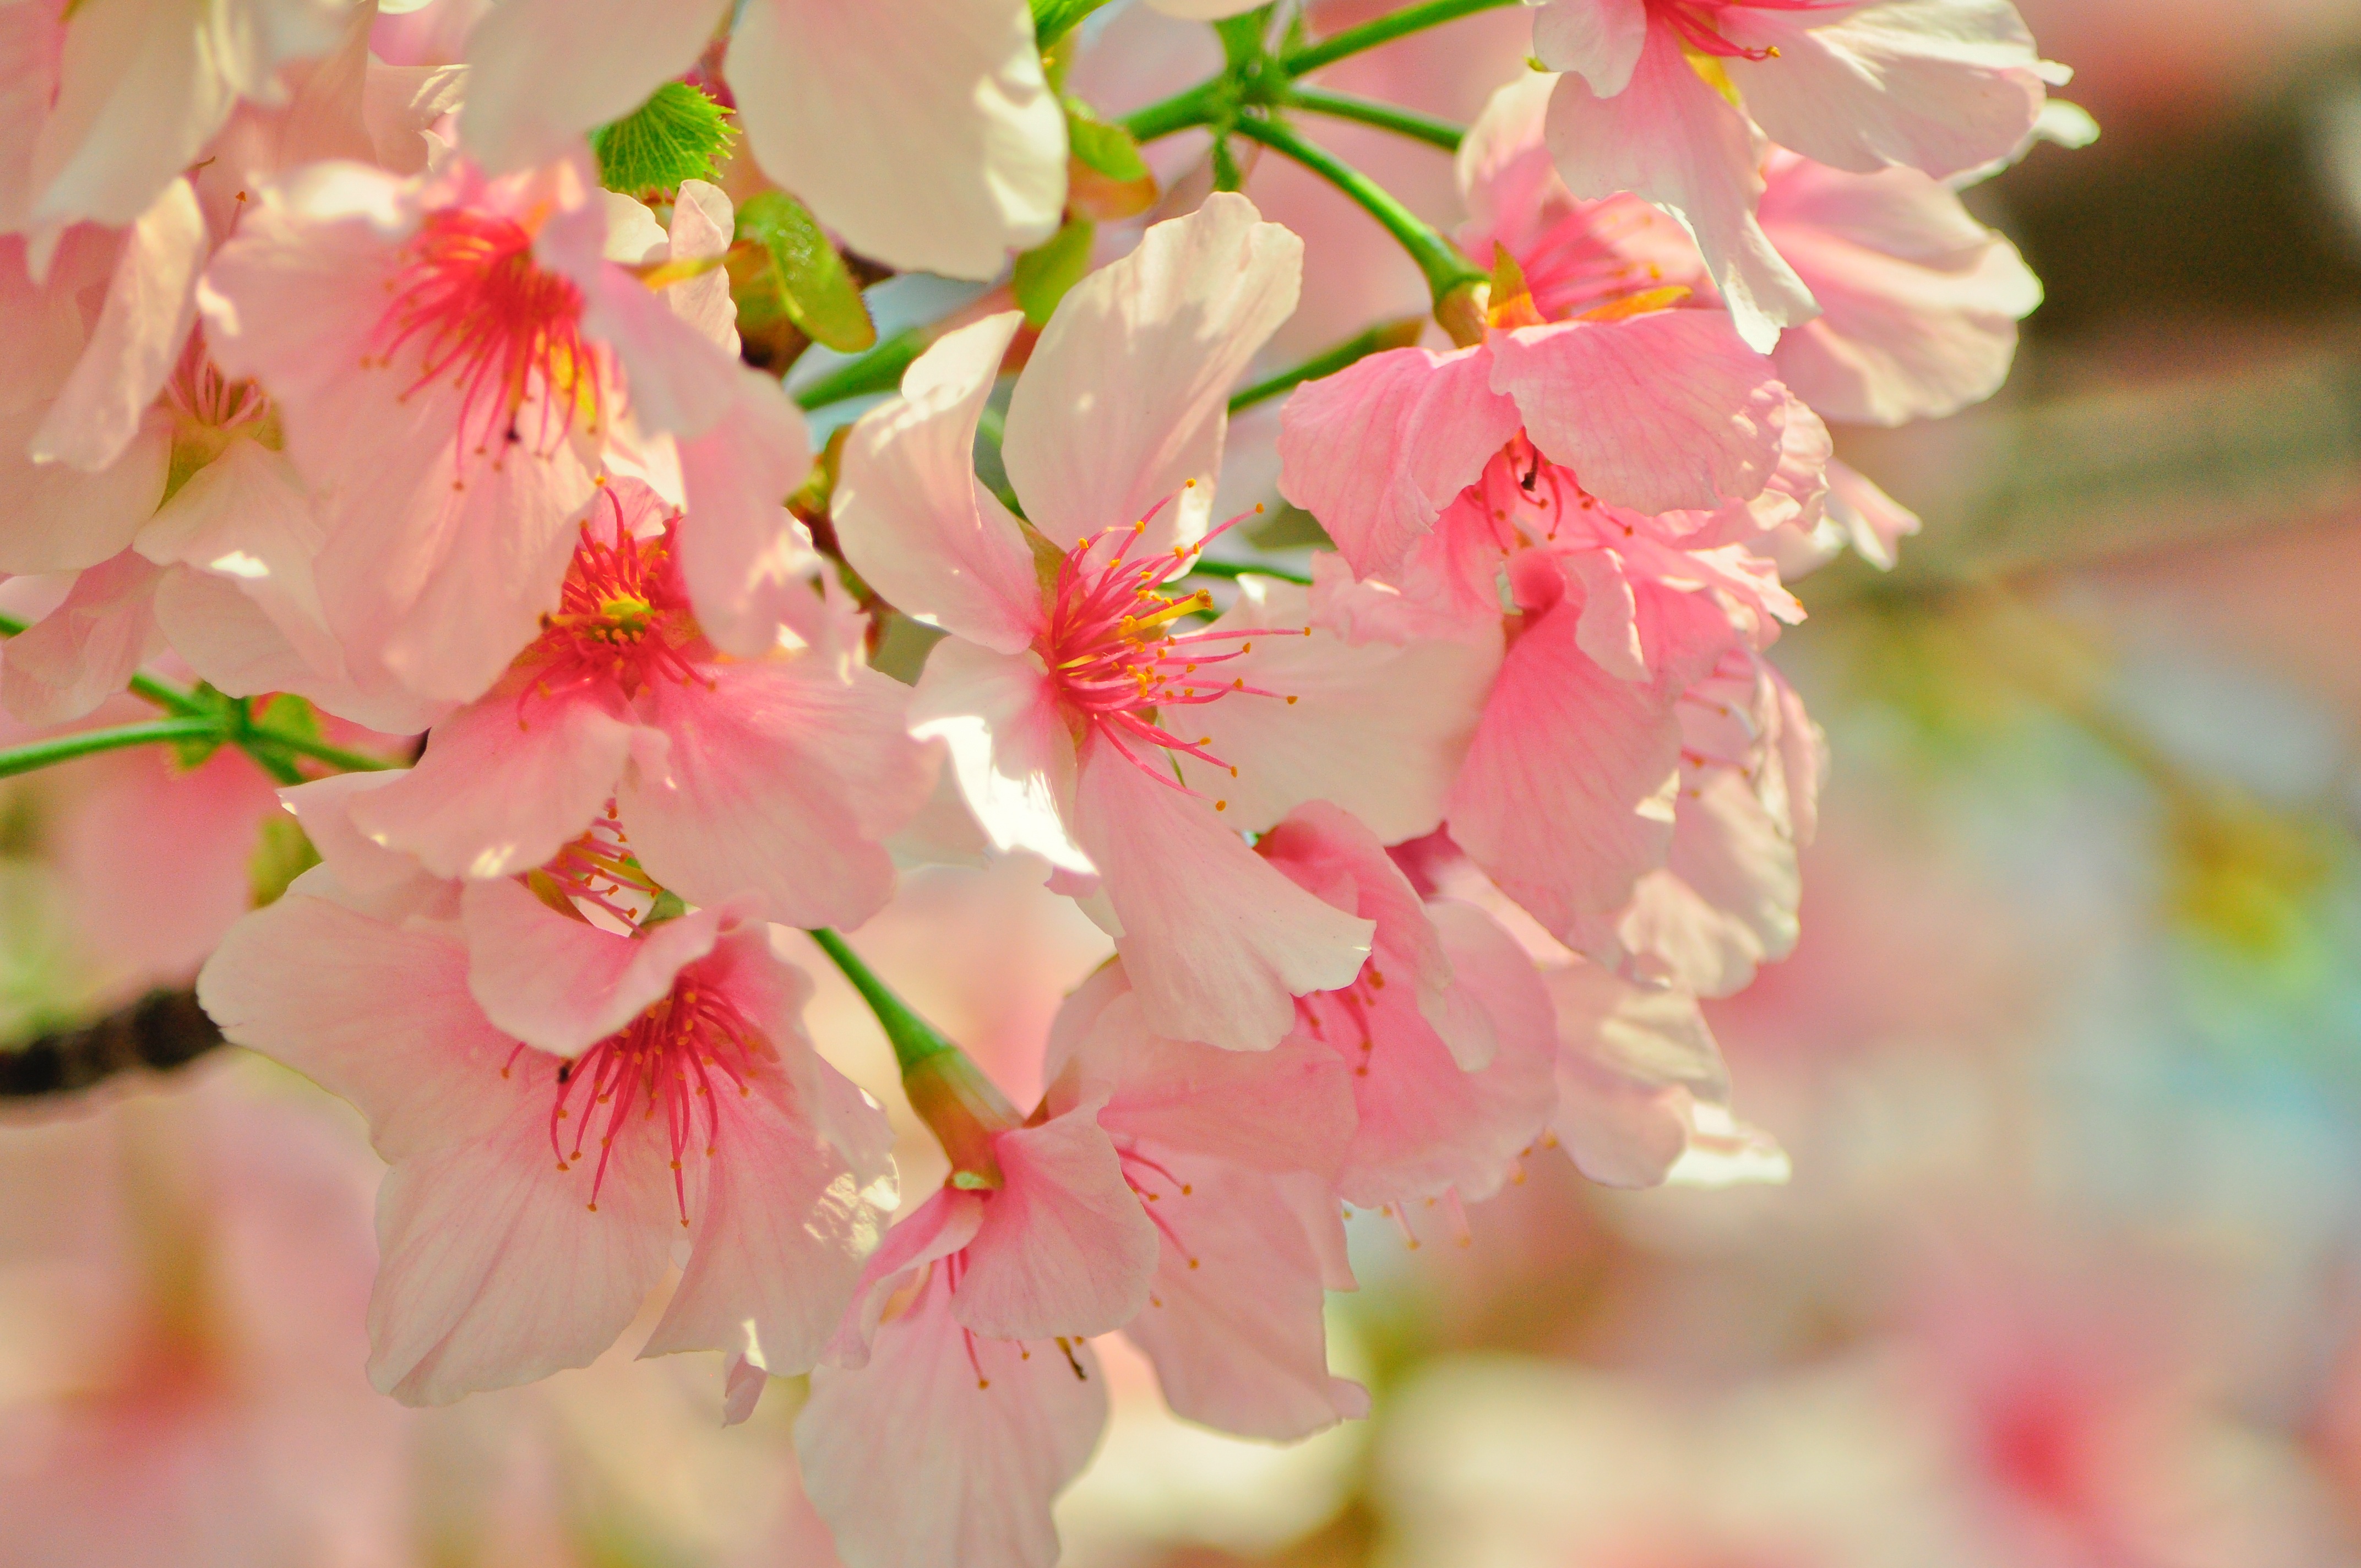
tree, branch, blossom, plant, leaf, flower, petal, food, spring, produce, pink, flora, cherry blossom, plants, flowers, shrub, macro photography, flowering plant, cherry blossoms, woody plant, land plant